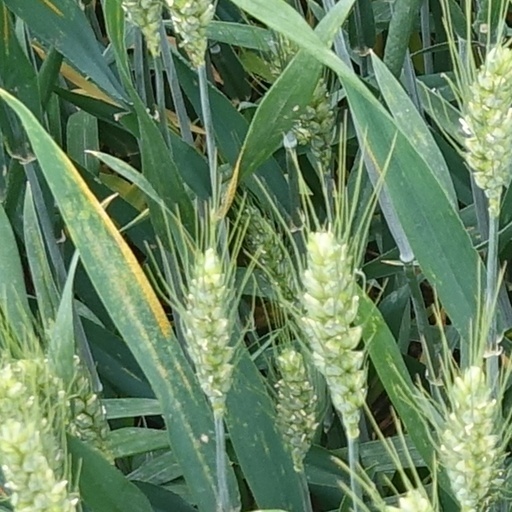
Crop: wheat